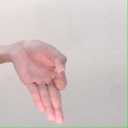
अक्षर: ज्ञ